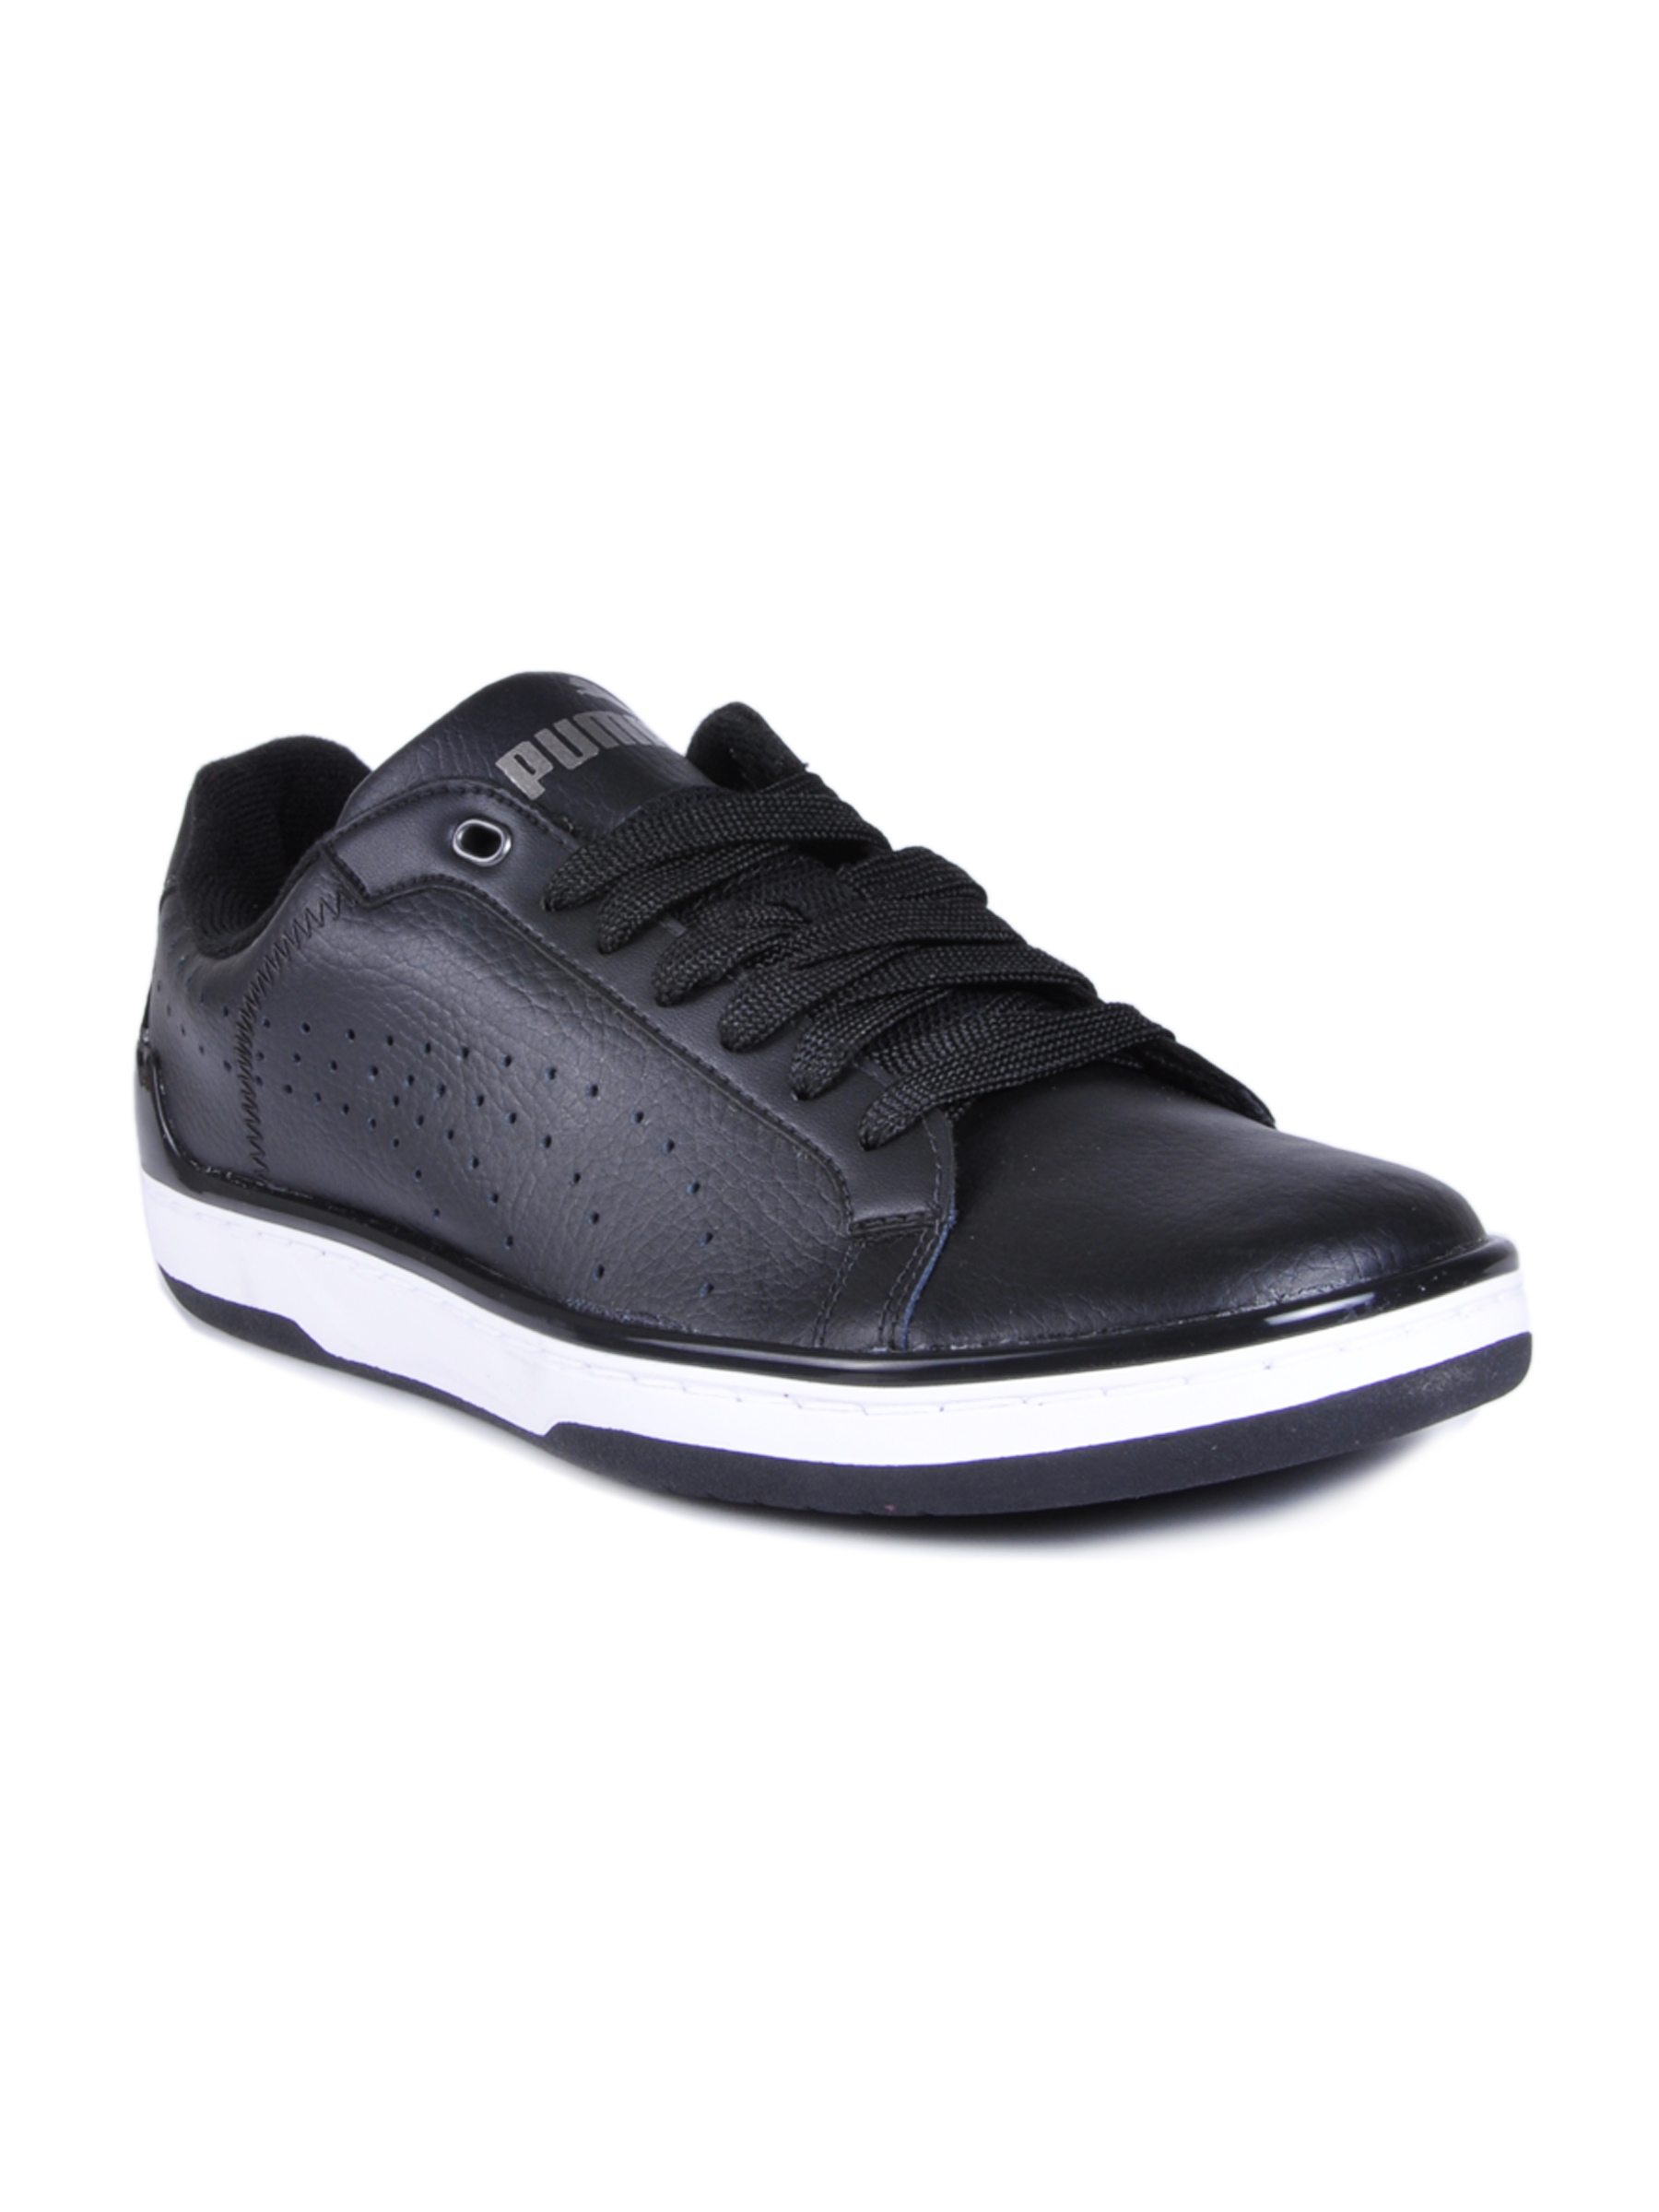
Puma Unisex Evo Black Casual Shoes
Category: Footwear / Shoes / Casual Shoes
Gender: Unisex
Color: Black
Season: Fall 2011
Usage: Casual